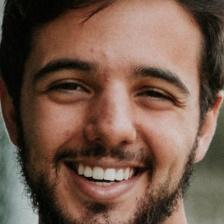
Label: faces